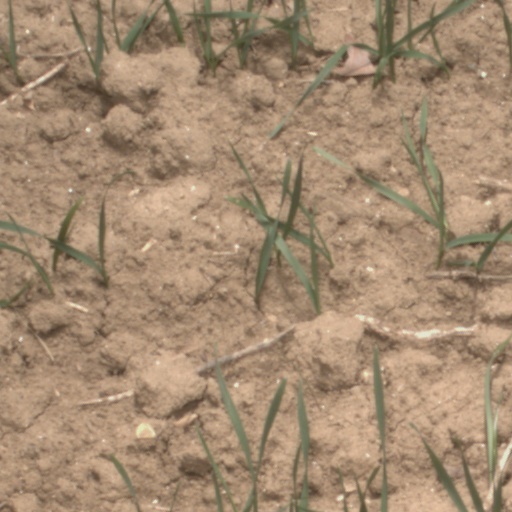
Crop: wheat